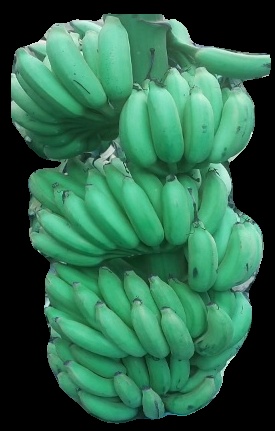
Variety: elakki-bale
Grade: grade1